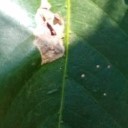
Label: Miner